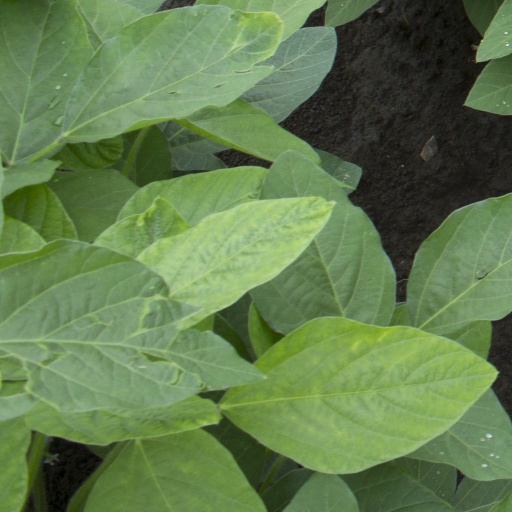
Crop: soybean